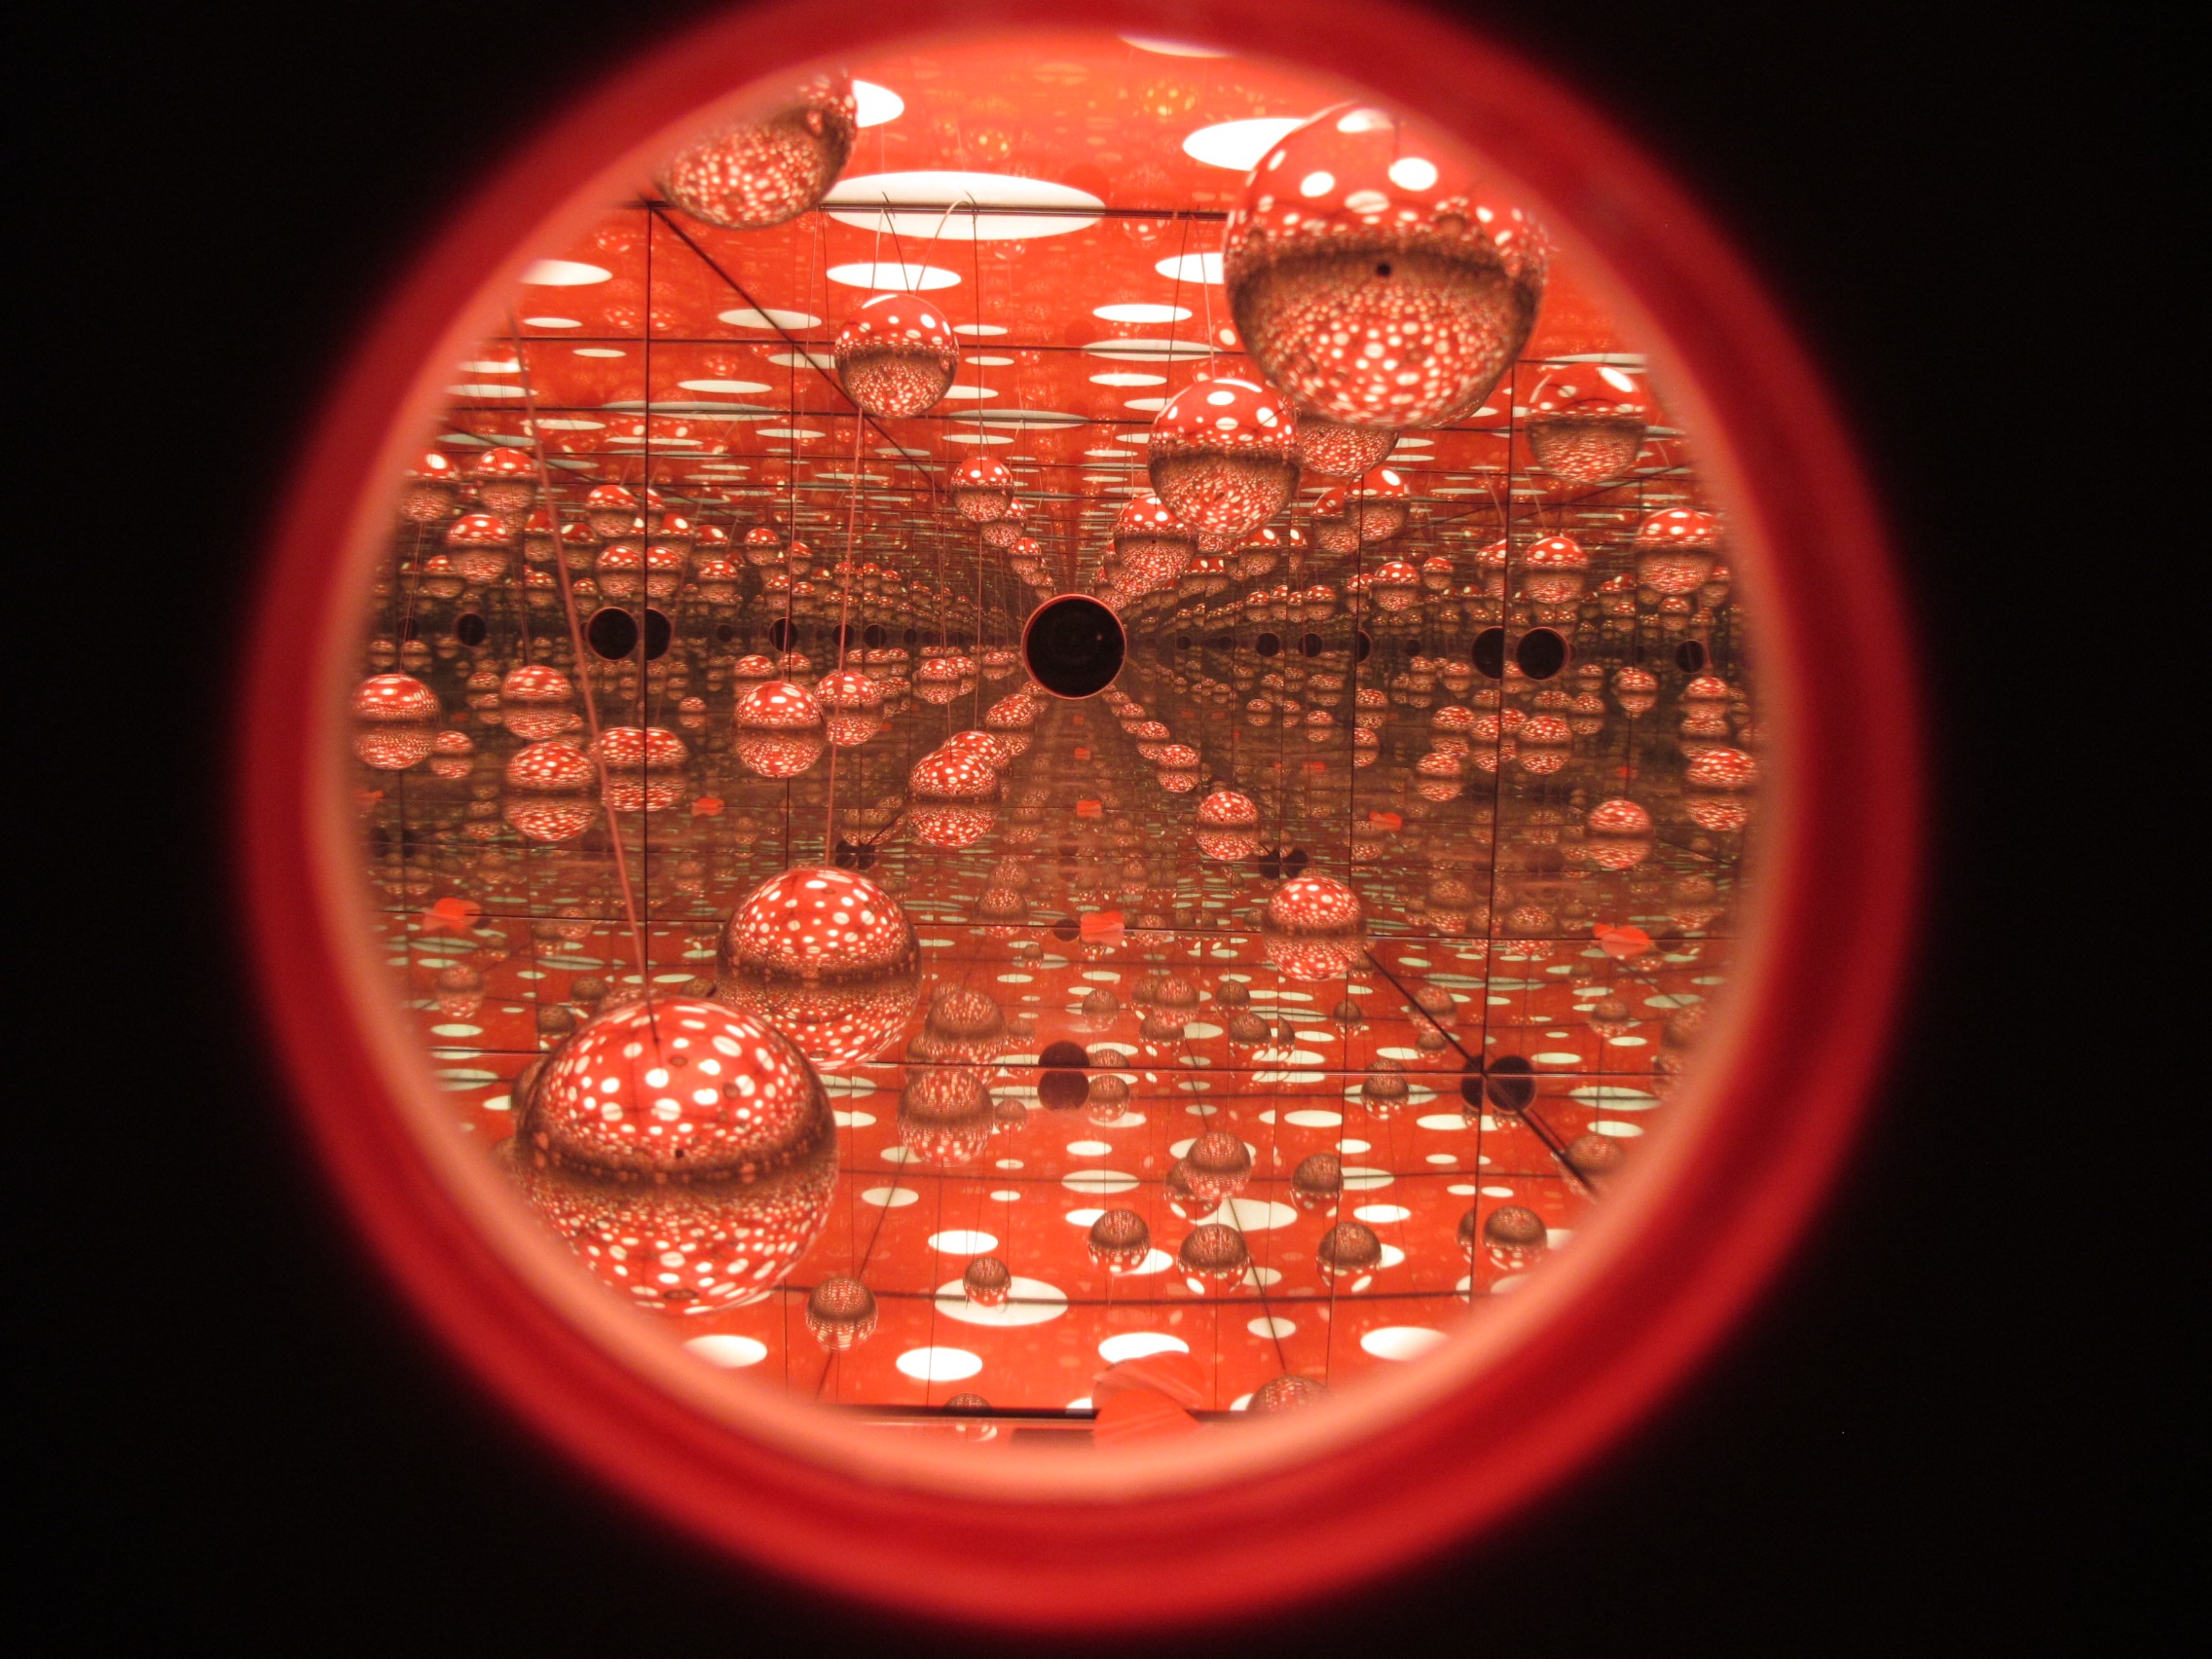
light, red, color, lighting, circle, sphere, organ, shape